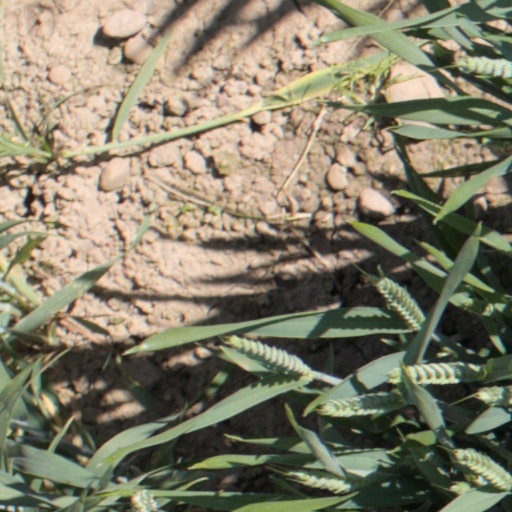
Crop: wheat